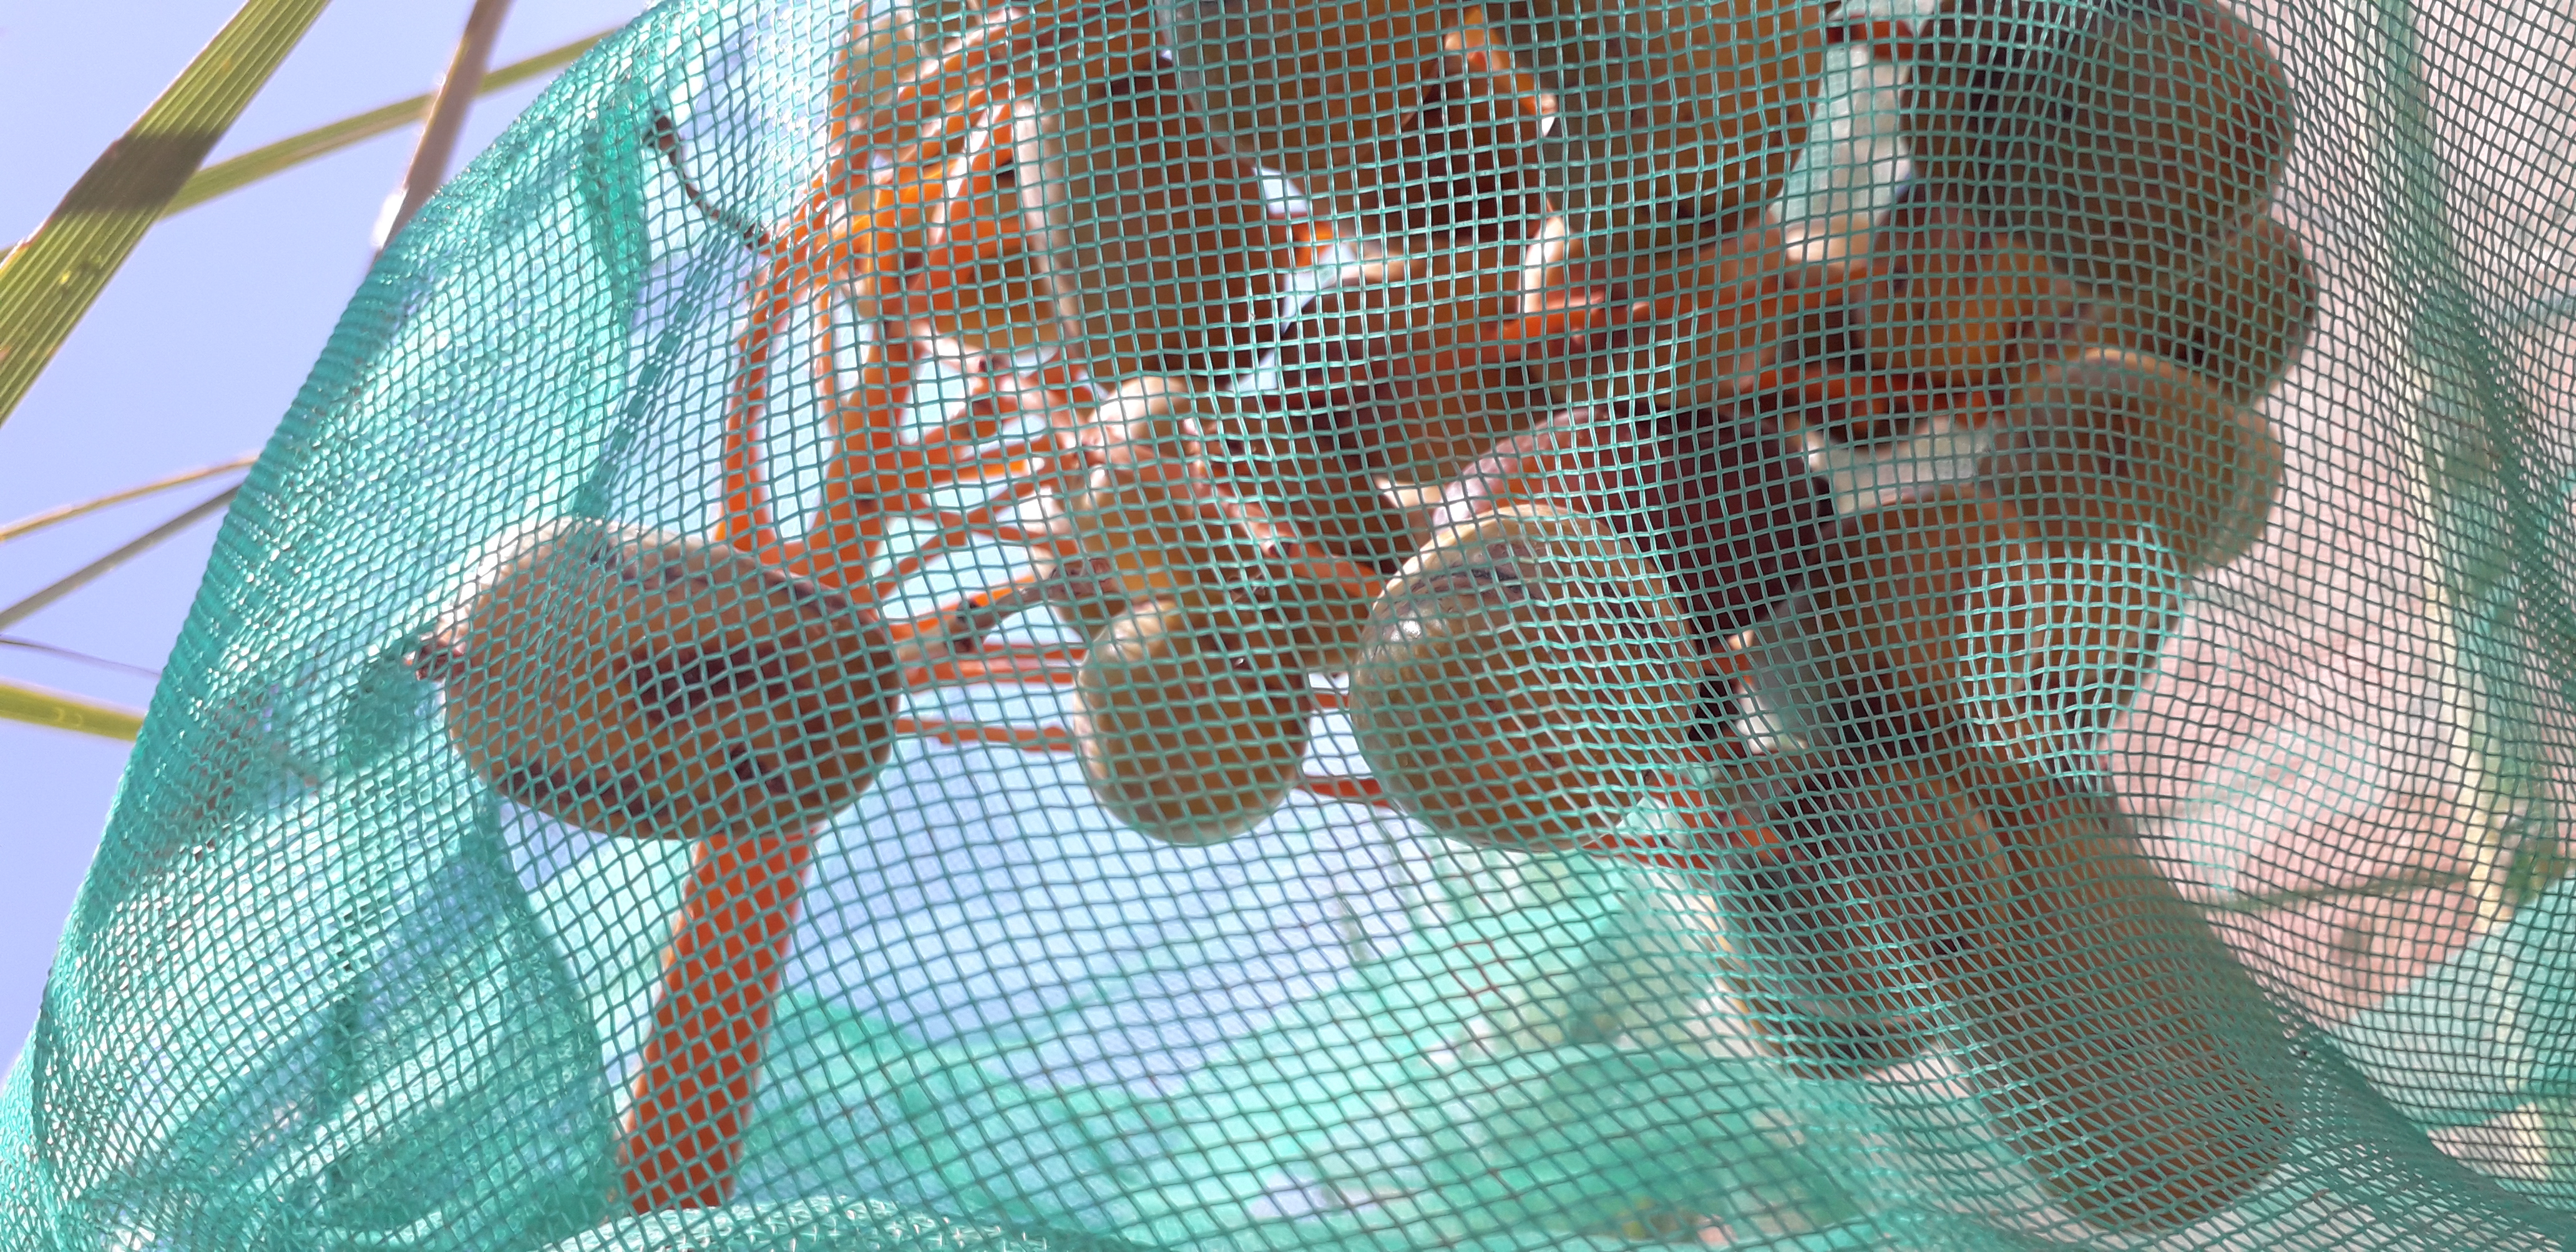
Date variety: Boufagous